Economy of Belarus

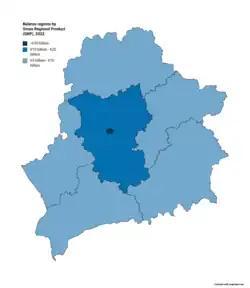

With forest covering 40.3% of its area, Belarus's forestry industry employs of 100,000 people. In 2021, it generated $1.3 billion in exports, two-thirds of which went to EU countries. A third of the industry's output is produced by the state-owned Bellesbumprom, one of four company associations directly subordinate to the Belarusian government.